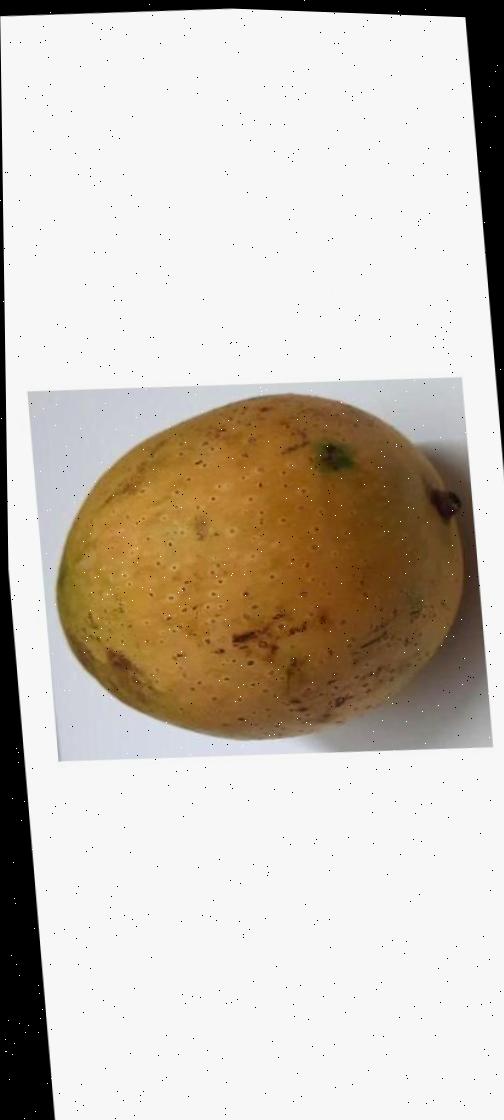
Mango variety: Ashshina Classic